Jerzy Zaruba

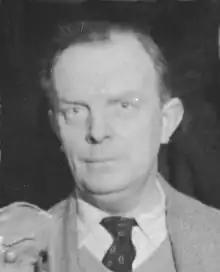
Zaruba in 1938

Jerzy Zaruba (17 July 1891 – 27 January 1971) was a Polish graphic artist, stage scenographer and caricaturist; author of satirical drawings, political crèches and illustrations for books and magazines. Pupil of Stanisław Lentz. His work was part of the painting event in the art competition at the 1928 Summer Olympics.